Tarantula

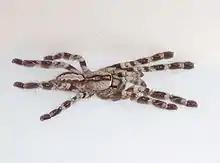
Subadult female "Poecilotheria regalis"

The eight legs, the two chelicerae with their fangs, and the pedipalps are attached to the prosoma. The chelicerae are two double-segmented appendages located just below the eyes and directly forward of the mouth. The chelicerae contain the venom glands that vent through the fangs. The fangs are hollow extensions of the chelicerae that inject venom into prey or animals that the tarantula bites in defense, and they are also used to masticate. These fangs are articulated so that they can extend downward and outward in preparation to bite or can fold back toward the chelicerae as a pocket knife blade folds back into its handle. The chelicerae of a tarantula completely contain the venom glands and the muscles that surround them, and can cause the venom to be forcefully injected into prey.